Mark Visser

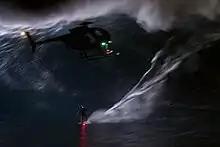
Mark Visser surfing Jaws, Maui at night

On 20 January, Visser became the first person to surf Jaws break in Maui at night. During this event known as the 'Night Rider', he rode 30–40-foot waves in dangerous outer reef, illuminated by engineered LED lights built into his buoyancy vest and integrated into his surfboard. This night ride is the start for an upcoming adventure documentary called 'Nine Lives' which Visser is currently working on. 'Operation Night Rider' with cooperation of cameraman Drew Llewellyn won an 'Australian Cinematography Award' in the category of 'Documentaries, Cinema & TV'.